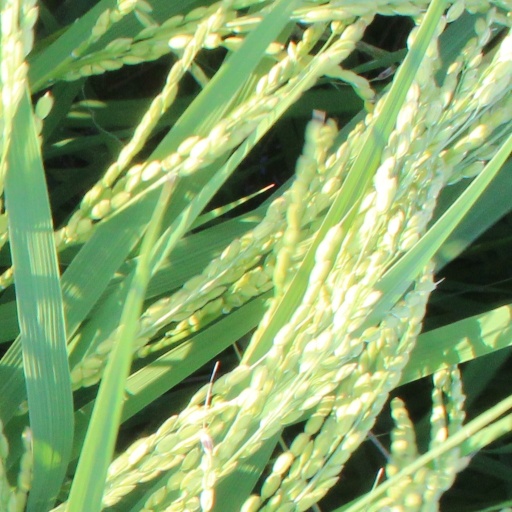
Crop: rice